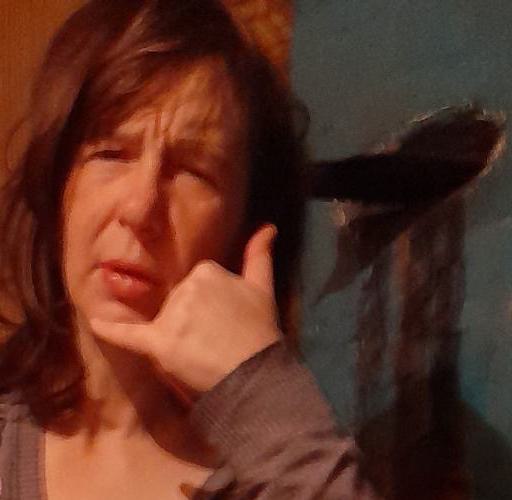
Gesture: call